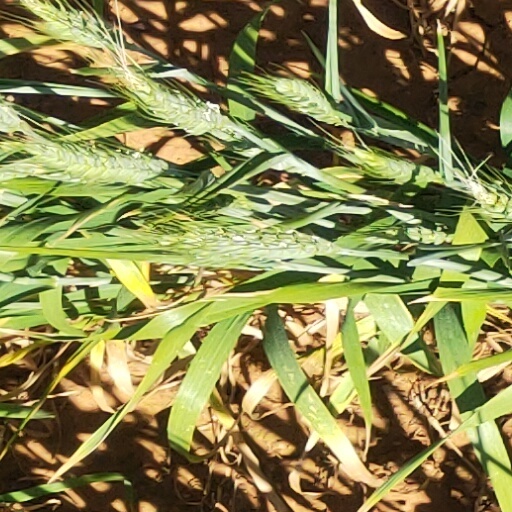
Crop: wheat